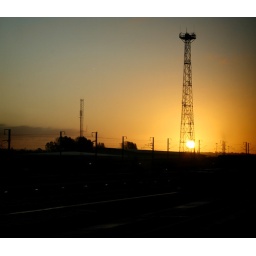
on my way to Paris, took this out of the window super early in the morning from the train station.